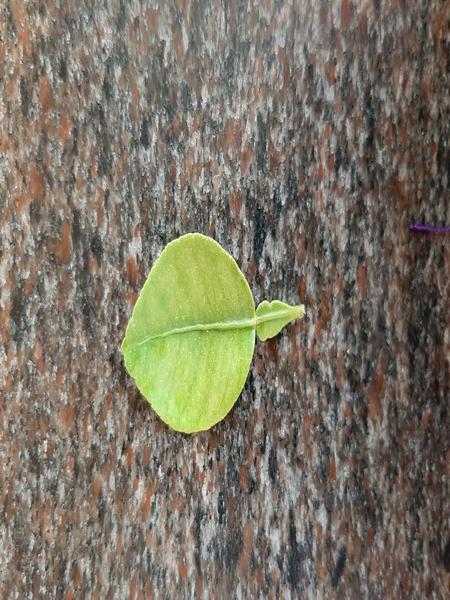
Plant: Lemon